Cathedral School of Lucknow

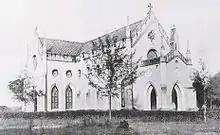
St. Joseph's Cathedral, the old building before its demolition

In 1858 a young Irish priest and catholic missionary William Gleeson came to Lucknow. He sold the land of the former mission at Golabganj, now in the state of Uttar Pradesh, and out of the proceeds and subscriptions raised from the public. He purchased a plot of land at Hazratganj which was then in the wilderness. In 1860 he built a Church and dedicated it to St. Joseph. This Church was blessed by Bishop Anastasius Hartmann on 10 May 1862. In the same year Rev. Fr. William Gleeson built a boundary wall and a priest's house in 1860–1862. He then handed over charge of the station to Fr. Felix OFMCap of Turin.